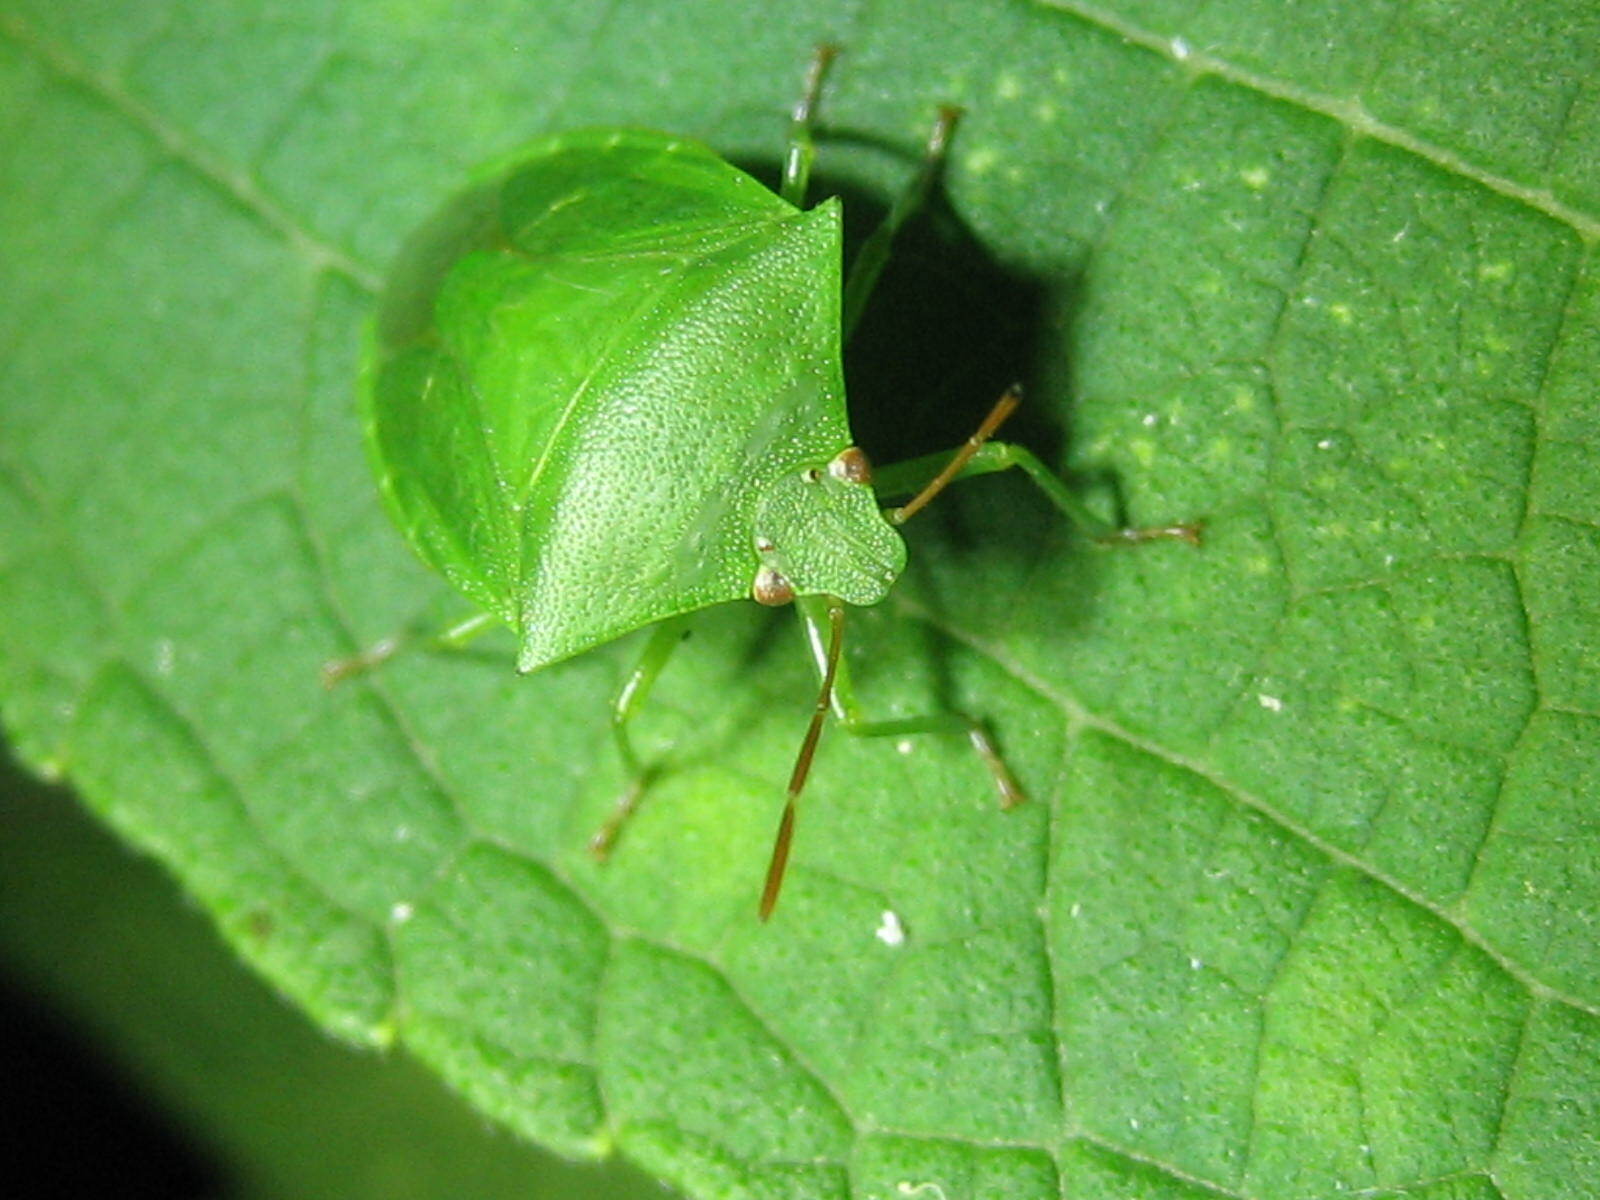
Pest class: stink_bug